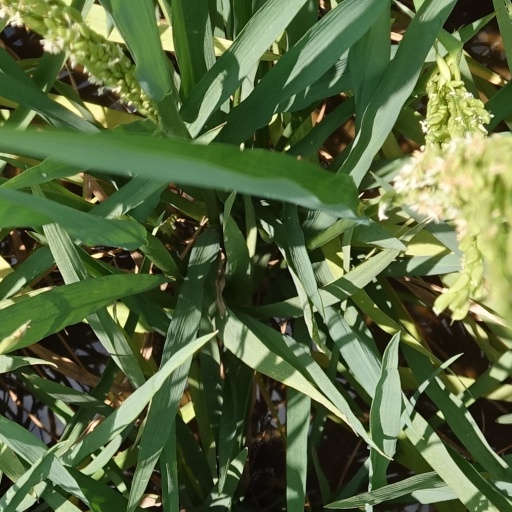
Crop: rice